Dancin' Homer

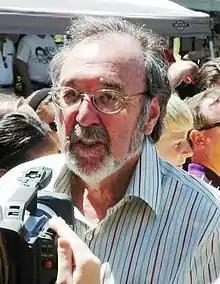
A video camera is being pointed at a bearded man who is wearing glasses. Some other people stand in the background.

The episode was written by Ken Levine and David Isaacs, and directed by Mark Kirkland. It was the first episode of "The Simpsons" Kirkland directed. He has since directed over 50 episodes. Levine, a former minor league baseball announcer, pitched the idea of using that sport as a background, and once he came up with Homer as a dancing mascot, producer Sam Simon was initially resistant given Bart had been the biggest draw of the series, only for the writers to reply they found Homer a more fun character to write. Executive producer James L. Brooks came up with the idea of the Moe's Tavern wraparounds at the beginning and the end of the episode. It was added because the writers did not know how to end the episode.